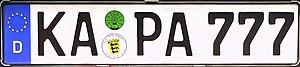
Une plaque d'immatriculation est une plaque portant une combinaison unique de chiffres ou de lettres, destinée à identifier facilement un véhicule terrestre automobile, motocyclette, camion, véhicule agricole, etc... Dans le cas des véhicules circulant sur le réseau routier, objet de cet article, ceci permet de retrouver les auteurs d'infractions au code de la route et les véhicules déclarés volés.
La plaque d'immatriculation allemande est un dispositif permettant l'identification des véhicules du parc automobile allemand.